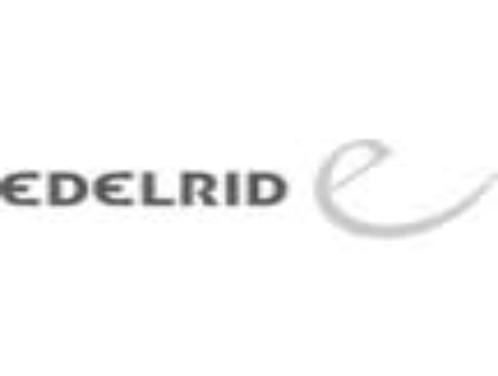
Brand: Edelrid
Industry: Sports